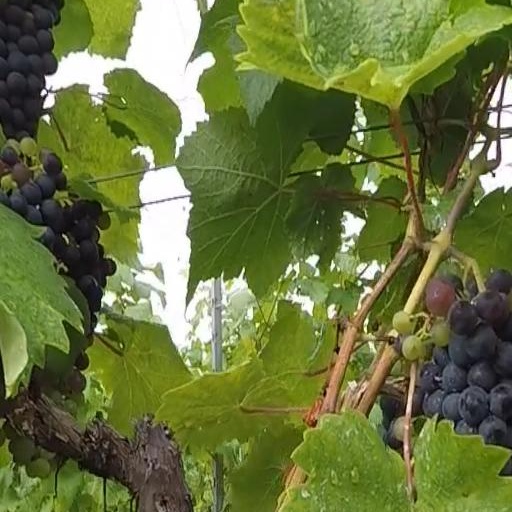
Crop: grape